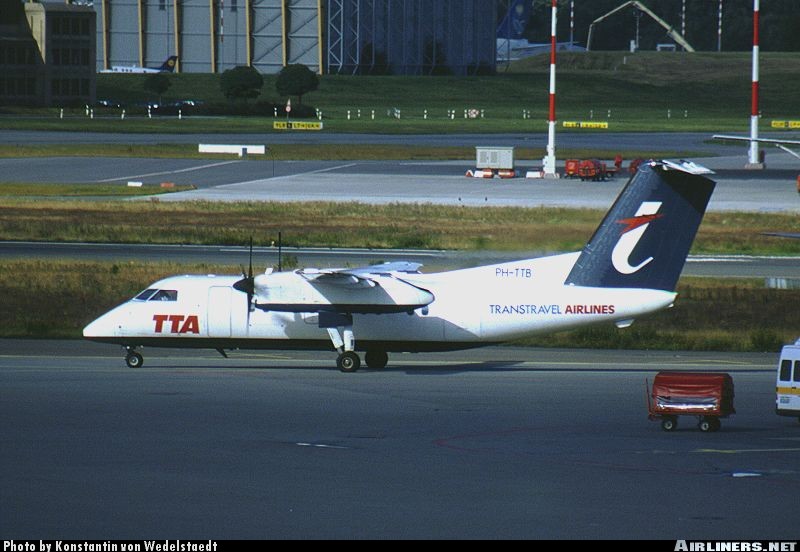
Vehicle type: Planes